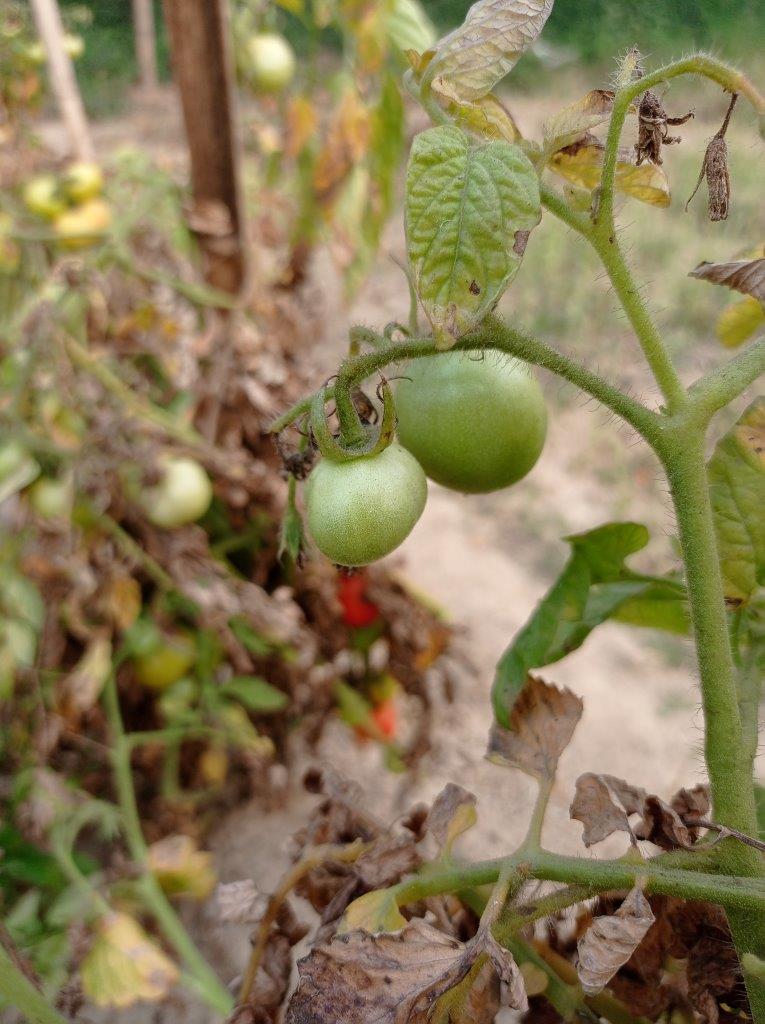
Maturity: Immature